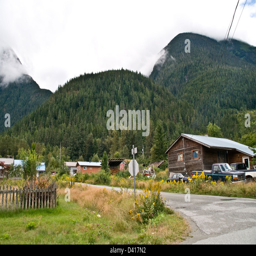
mountains and forest above a residential street in the indigenous community